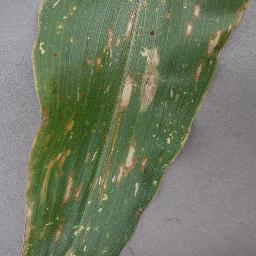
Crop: corn
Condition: (maize)_cercospora_spot_gray_spot